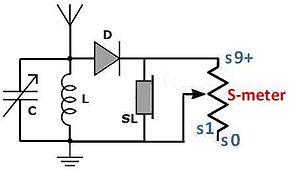
Radio à cristal avec un S mètre: Shunt-mètre. il est bien demandé a un S mètre de donner une mesure des signaux radios RF arrivant à l’entrée du récepteur radio. S mètre branché pour mesurer le signal du «
Le récepteur à cristal connu sous les noms de poste à galène, de poste à diode ainsi que de poste à pyrite est un récepteur radio à modulation d'amplitude extrêmement simple qui historiquement dès le début du XXᵉ siècle permit la réception des ondes radioélectriques des premières bandes radios, des signaux de la tour Eiffel et des premiers postes de radiodiffusion. Le récepteur à cristal équipait les stations de T.S.F. des navires, les stations de T.S.F. des ballons dirigeables, les stations de T.S.F. des avions, les stations portables. Il a aussi permis à des milliers d'amateurs de s'initier à l'électronique et joua un rôle important pour la diffusion de messages pendant la Première Guerre mondiale et pendant la Seconde Guerre mondiale.
Le S-mètre est un instrument de mesure qui donne la puissance relative d'un signal reçu par un récepteur radio. Cet indicateur équipe les récepteurs radio de trafic à usage professionnel, Citizen-band ou radioamateur.